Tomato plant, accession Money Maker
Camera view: tilt-top (135 deg); turntable rotation: 0 degrees
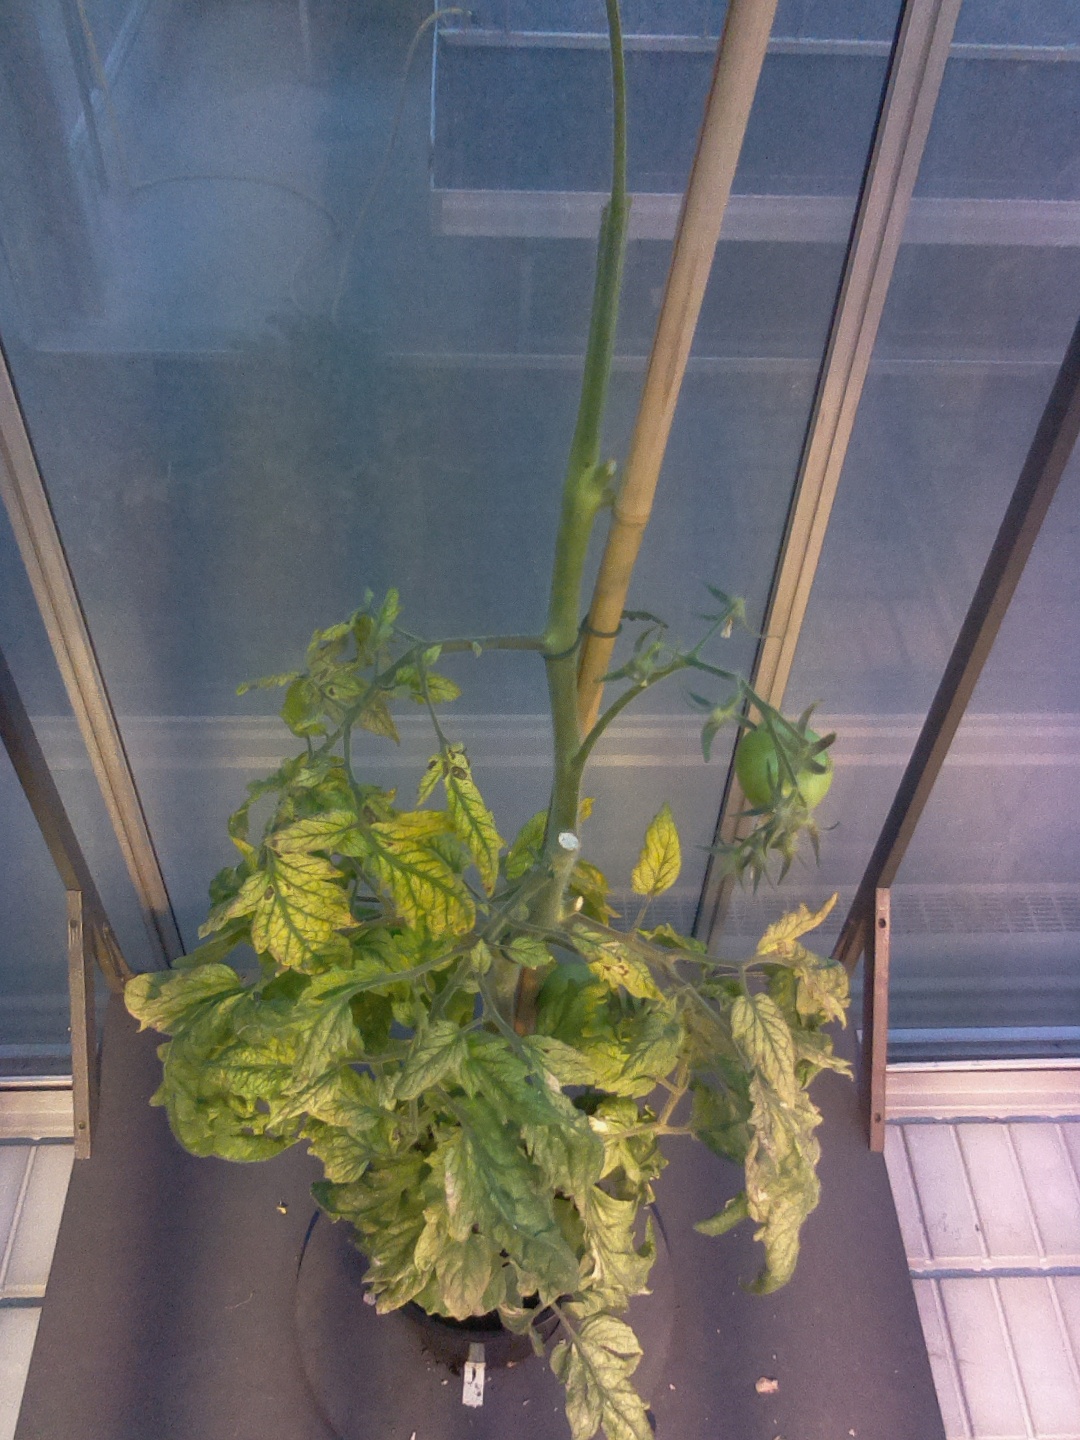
BBCH growth stage 78: 80% -90% of final fruit size